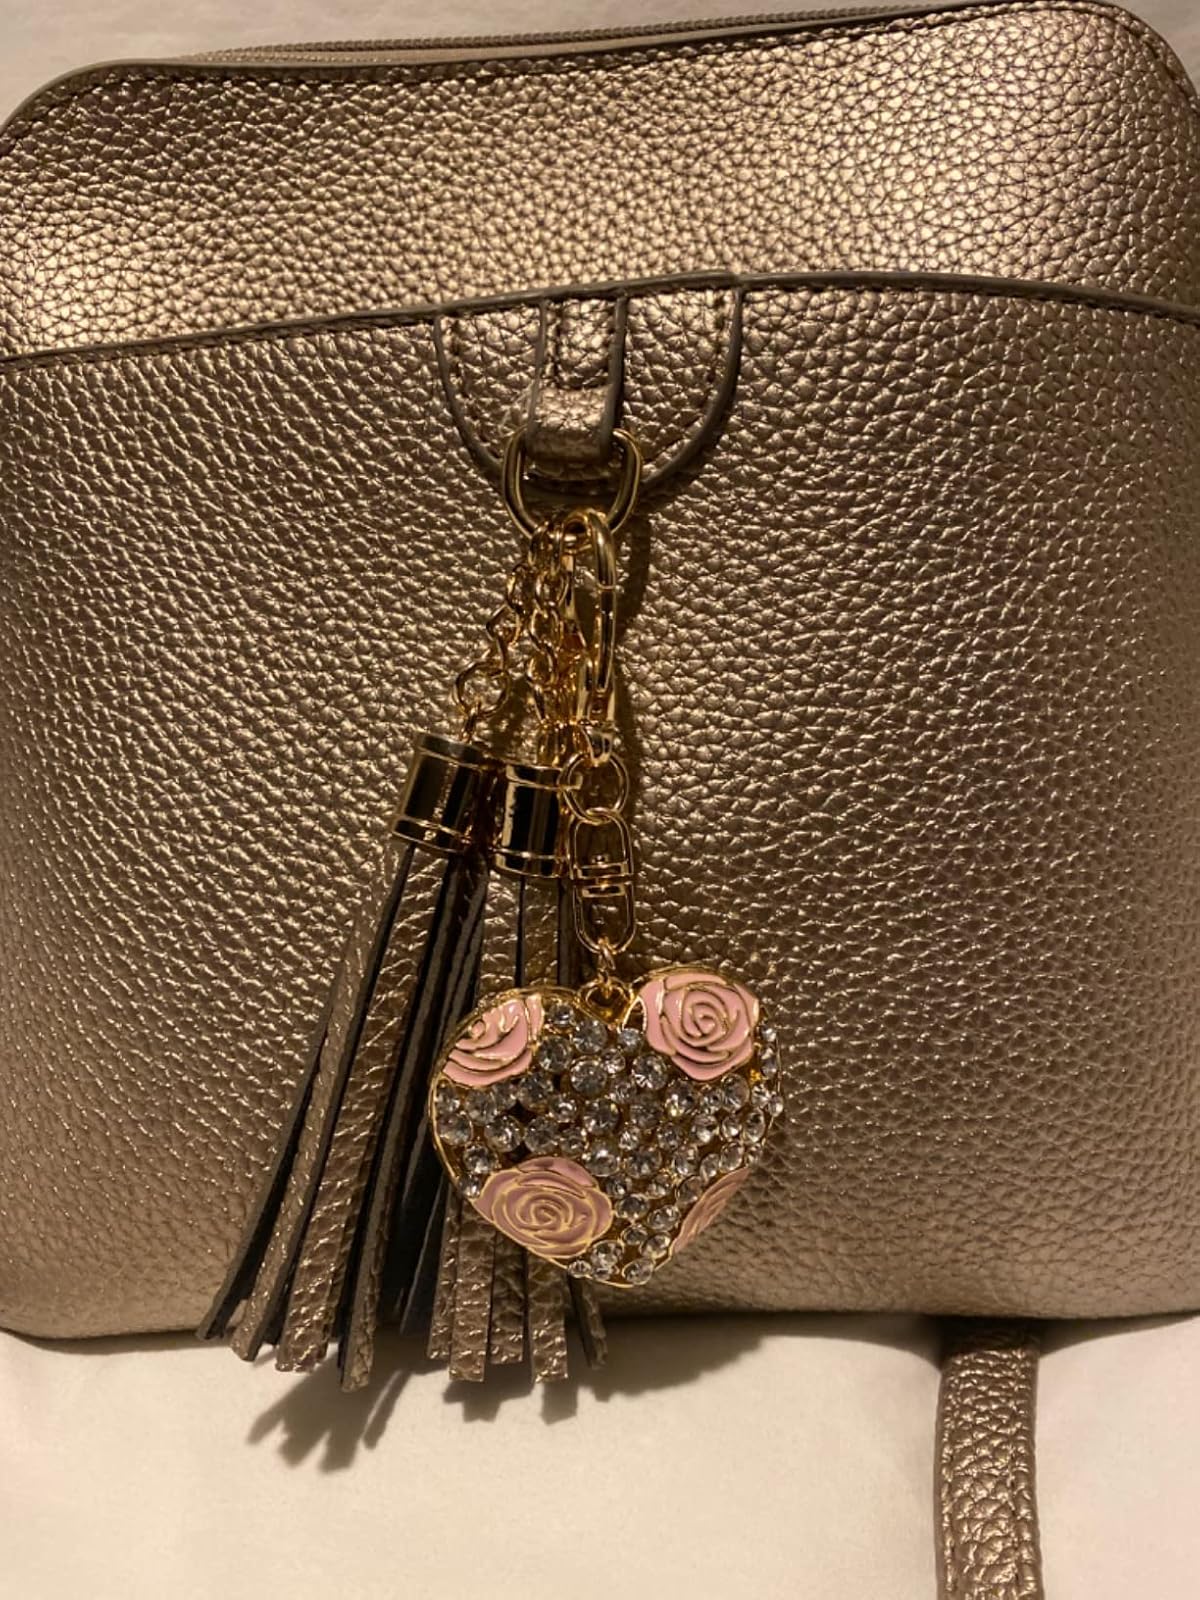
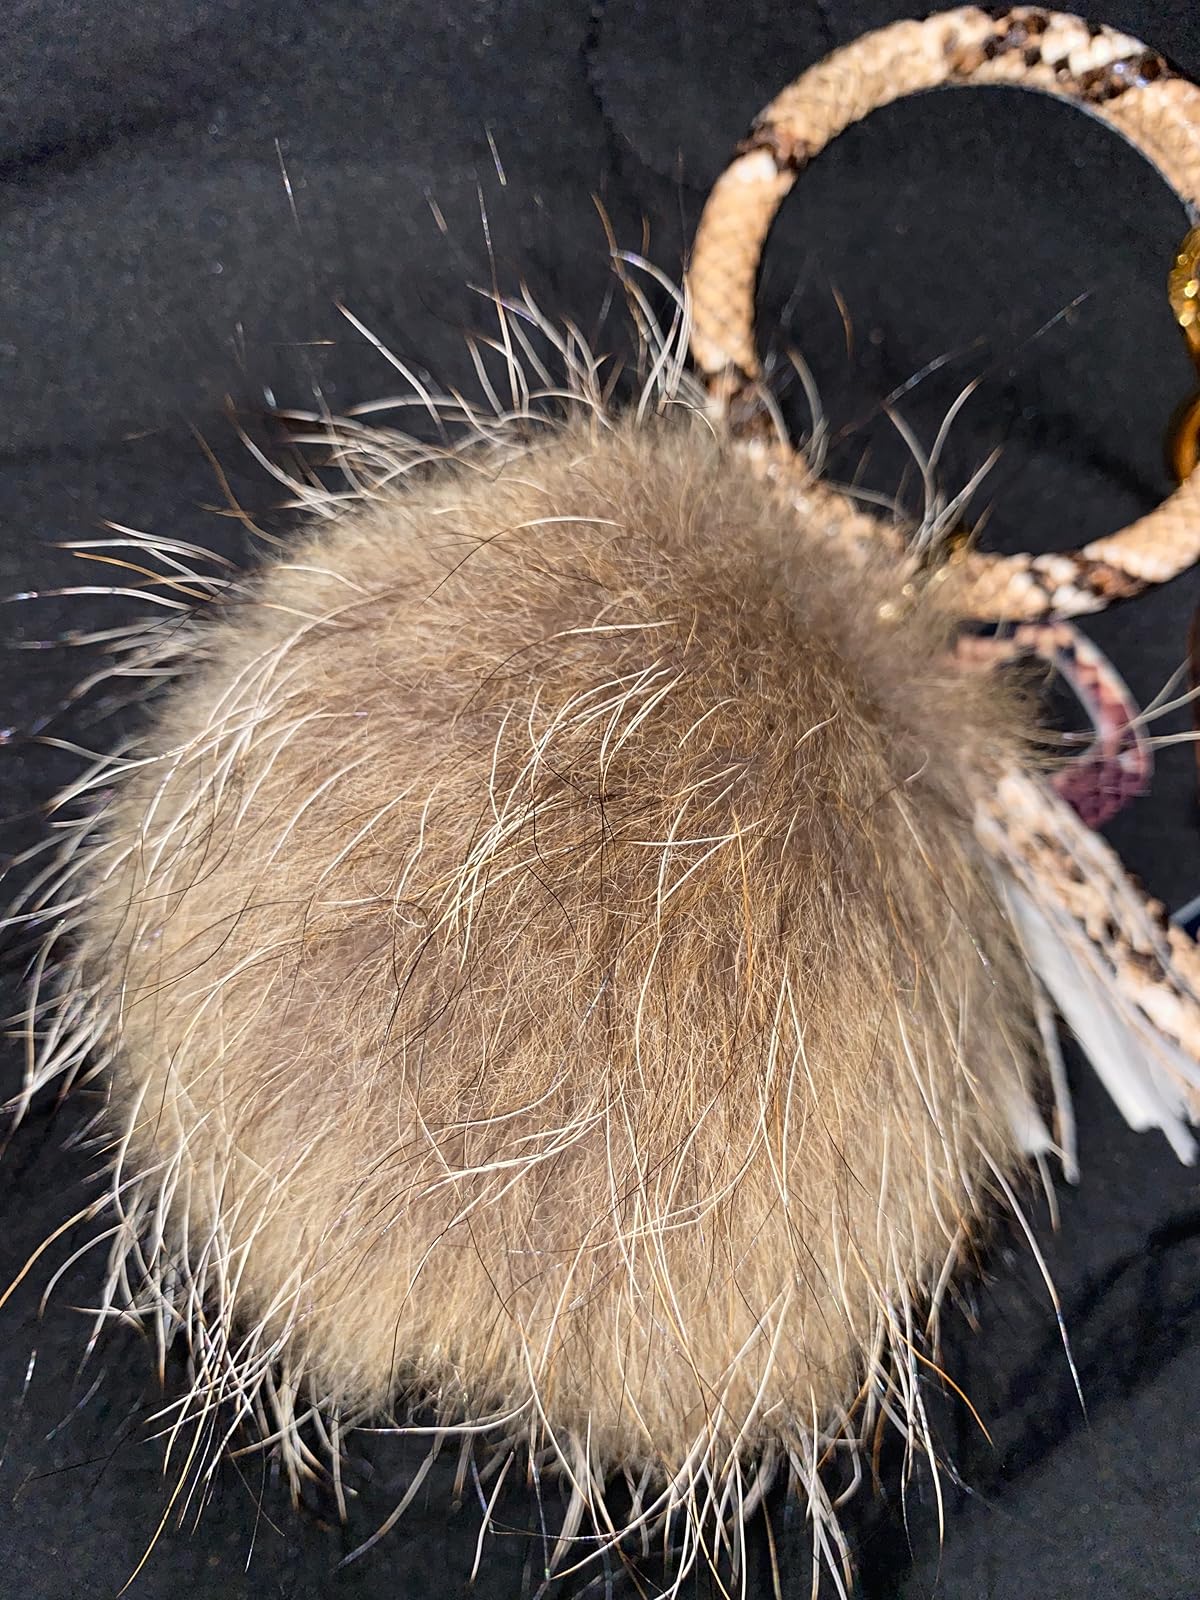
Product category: accessories_keychain
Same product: no